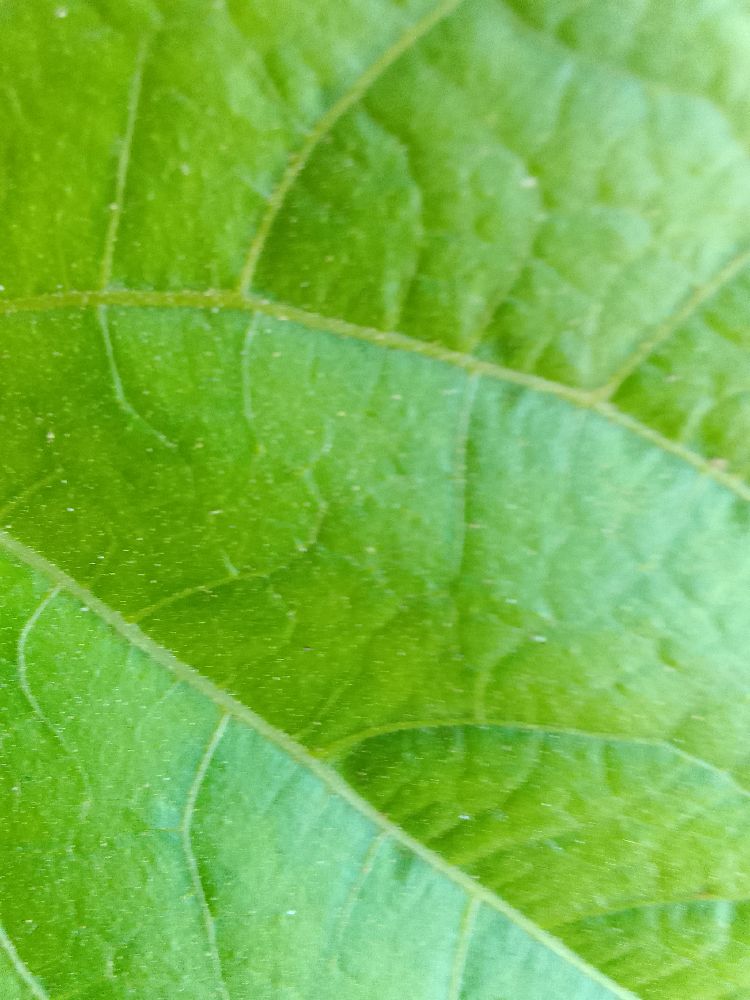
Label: healthy